A Sexplanation

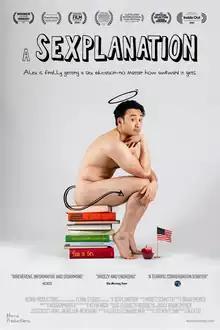
Film poster

A Sexplanation is a 2021 American documentary film directed by and starring Alex Liu, a Chinese American independent filmmaker. The film, which explores issues concerning sexual stigma, shame, pleasure, and pride in the context of debates over comprehensive sex education, follows Liu as he travels the United States and Canada to interview researchers, therapists, educators, authors, political leaders, and activists, including those at the Kinsey Institute, Planned Parenthood, and San Francisco Sex Information.